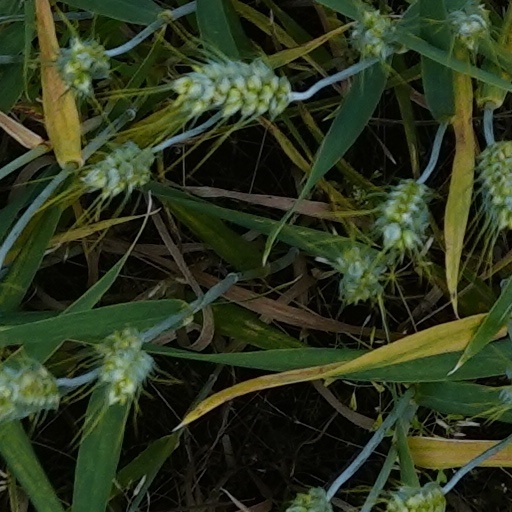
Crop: wheat